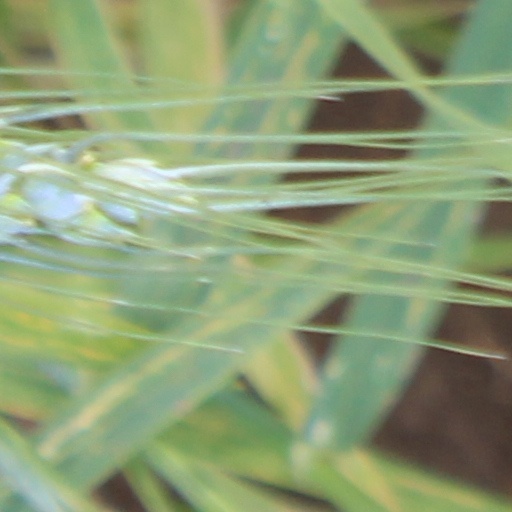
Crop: wheat